Livraria Bertrand

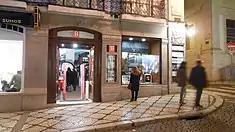
Livraria Bertrand in Chiado, Lisbon

Livraria Bertrand is a Portuguese book retailer operating 59 branches nationwide, including 2 in Madeira. Founded in 1732, its original store in the Chiado neighborhood of Lisbon was declared to be the oldest operating bookstore in the world by the Guinness Book of World Records in 2011. Bertrand has been frequented by numerous famous authors, including Alexandre Herculano, Fernando Pessoa, Eça de Queirós, Antero de Quental, Ramalho Ortigão, and the fictional protagonists of Antonio Tabucchi's short masterpiece "The Backwards Game".